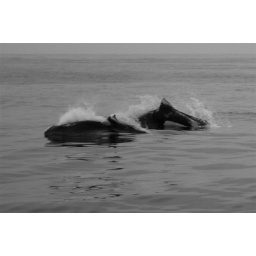
Dall's Porpoises breach near the boat in water between Catalina Island and Santa Barbara Island.